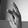
ASL letter: K